France–Japan relations (19th century)

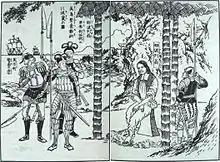
The imprisonment of Napoleon in Saint Helena, related and illustrated in a contemporary Japanese book (1815–1820).

Historical events, such as the life of Napoleon, were relayed by the Dutch and were published in contemporary Japanese books. Characteristically, some historical facts could be presented exactly (the imprisonment of Napoleon "in the African island of Saint Helena"), while others could be incorrect (such as the anachronistic depiction of the British guards wearing 16th century cuirasses and weapons.